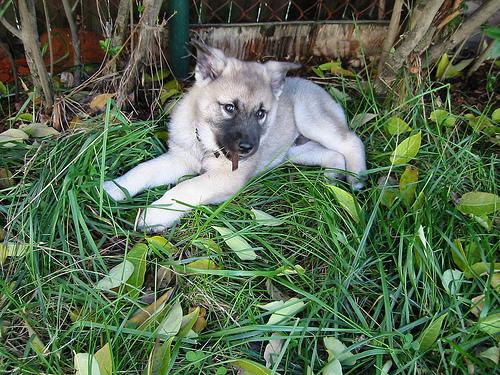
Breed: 217-n000046-Norwegian_elkhound